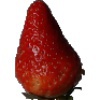
Label: Strawberry 1